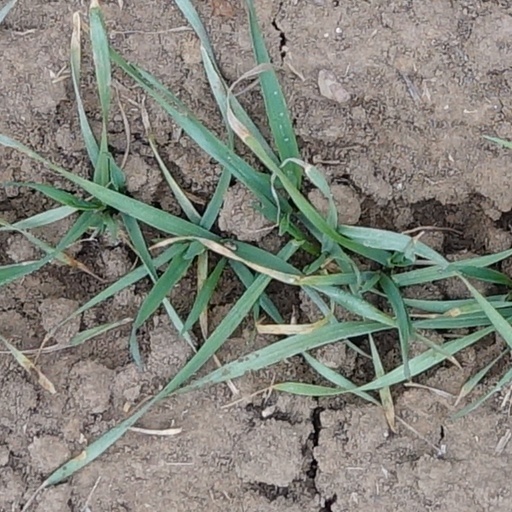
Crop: wheat